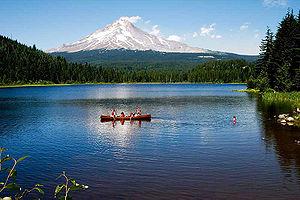
L’Oregon /ɔ.ʁe.ɡɔ̃/ est un État du Nord-Ouest des États-Unis, situé sur la côte Pacifique entre les États de Washington au nord, de Californie au sud, du Nevada au sud-est, et de l'Idaho à l'est. Ses frontières au nord et à l'est suivent pour l'essentiel les cours du fleuve Columbia et de la rivière Snake. Le territoire orégonais est intégralement traversé par la chaîne des Cascades qui forme une importante barrière climatique : l'ouest de l'État, de climat océanique, est recouvert par la forêt tempérée humide tandis que sa partie est, semi-aride, est occupée par le Haut désert de l'Oregon. Le parc national de Crater Lake se trouve dans le sud de l'État. La réserve indienne de Warm Springs s'étend sur 2 640,2 km² dans le nord de l'État, sur le versant Est de la chaîne des Cascades.